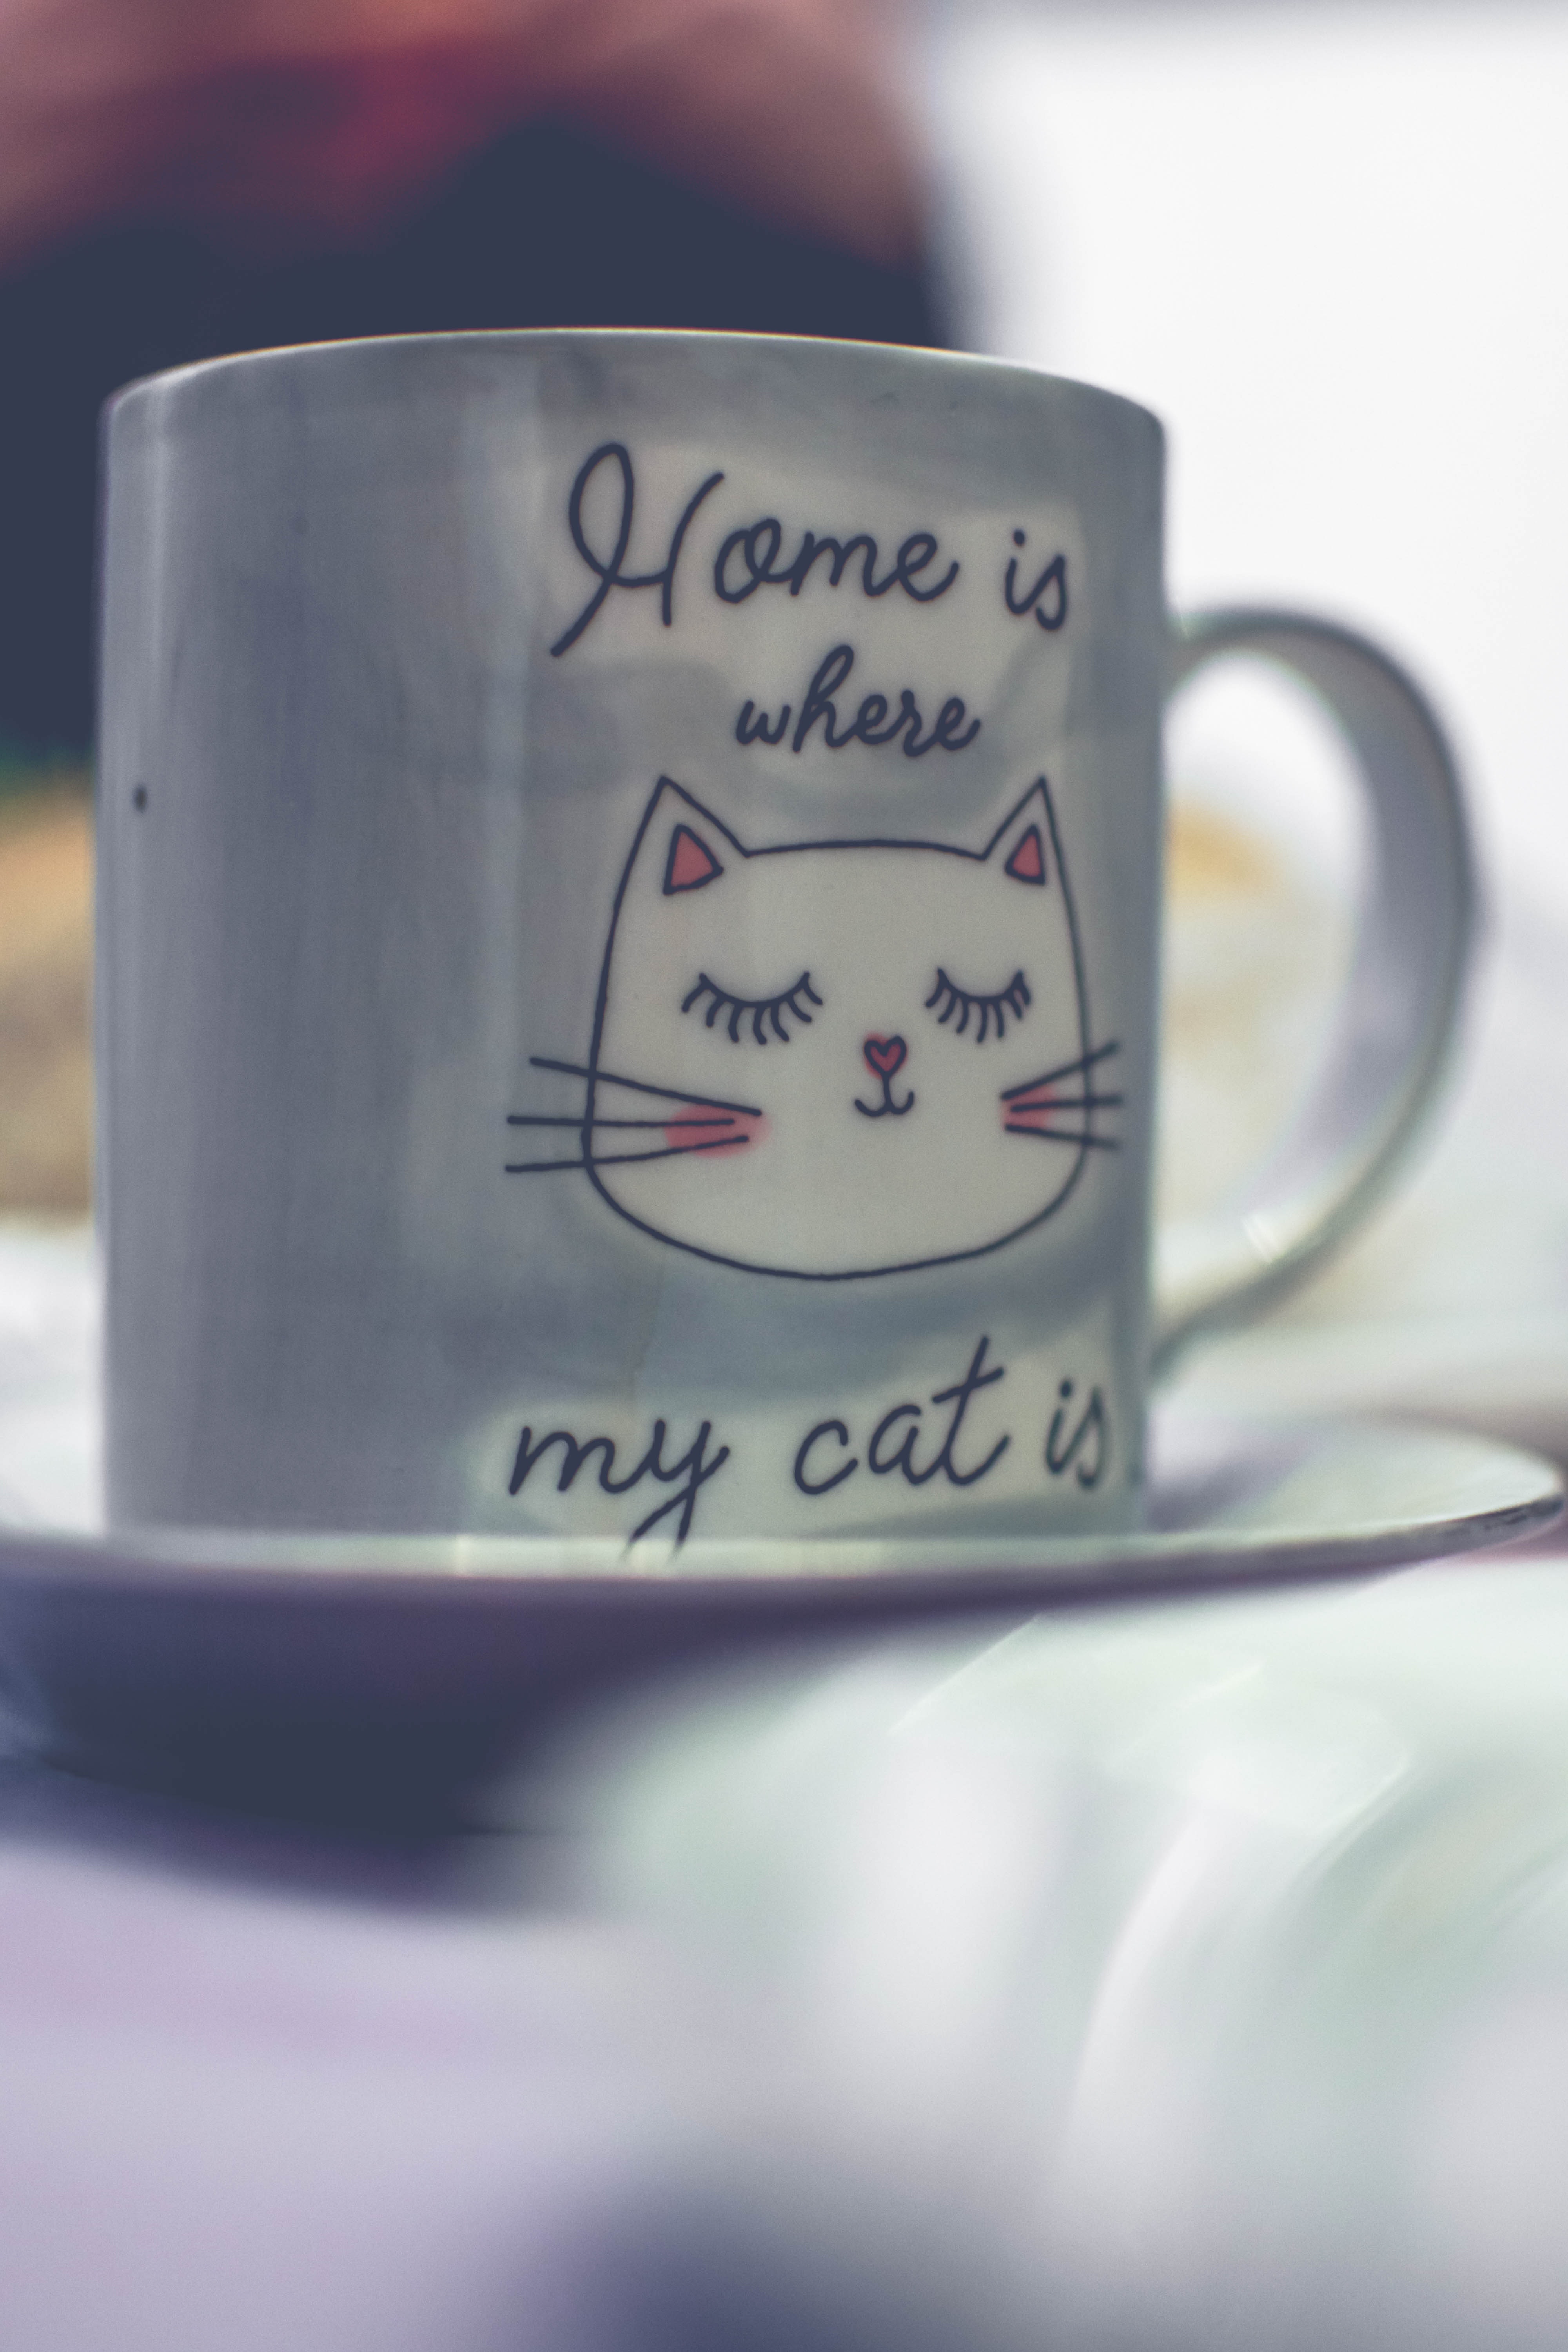
cup, mug, coffee cup, drinkware, tableware, teacup, text, font, serveware, Material property, tap, porcelain, saucer